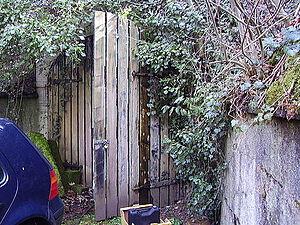
Le tunnel profond, est une galerie dont l'entrée est à Hercherhof près de Fribourg, en Allemagne. Construit pour la Stolberger Zink AG, il fait partie du complexe minier du Schauinsland et fournit un accès plus aisé au septième étage du puits de la mine du Roggenberg.